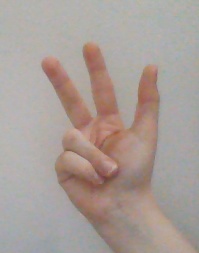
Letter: al